Bulgarians

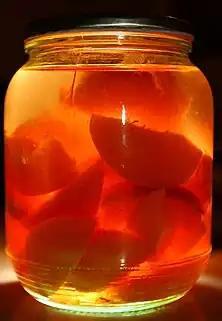
Bulgarian peach kompot – non alcoholic clear juice obtained by cooking fruit

Famous for its rich salads required at every meal, Bulgarian cuisine is also noted for the diversity and quality of dairy products and the variety of local wines and alcoholic beverages such as rakia, mastika and menta. Bulgarian cuisine features also a variety of hot and cold soups, an example of a cold soup being tarator. There are many different Bulgarian pastries as well such as banitsa.